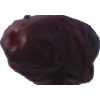
Label: dates